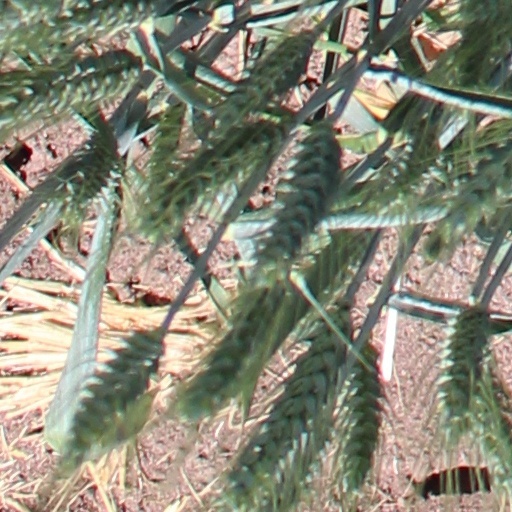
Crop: wheat